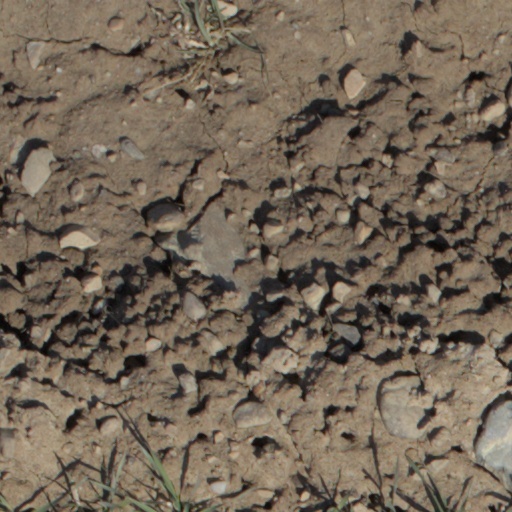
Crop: wheat